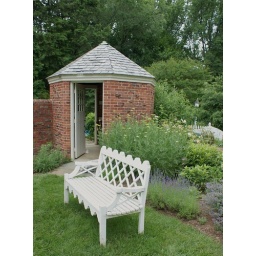
White wooden bench near a brick garden house